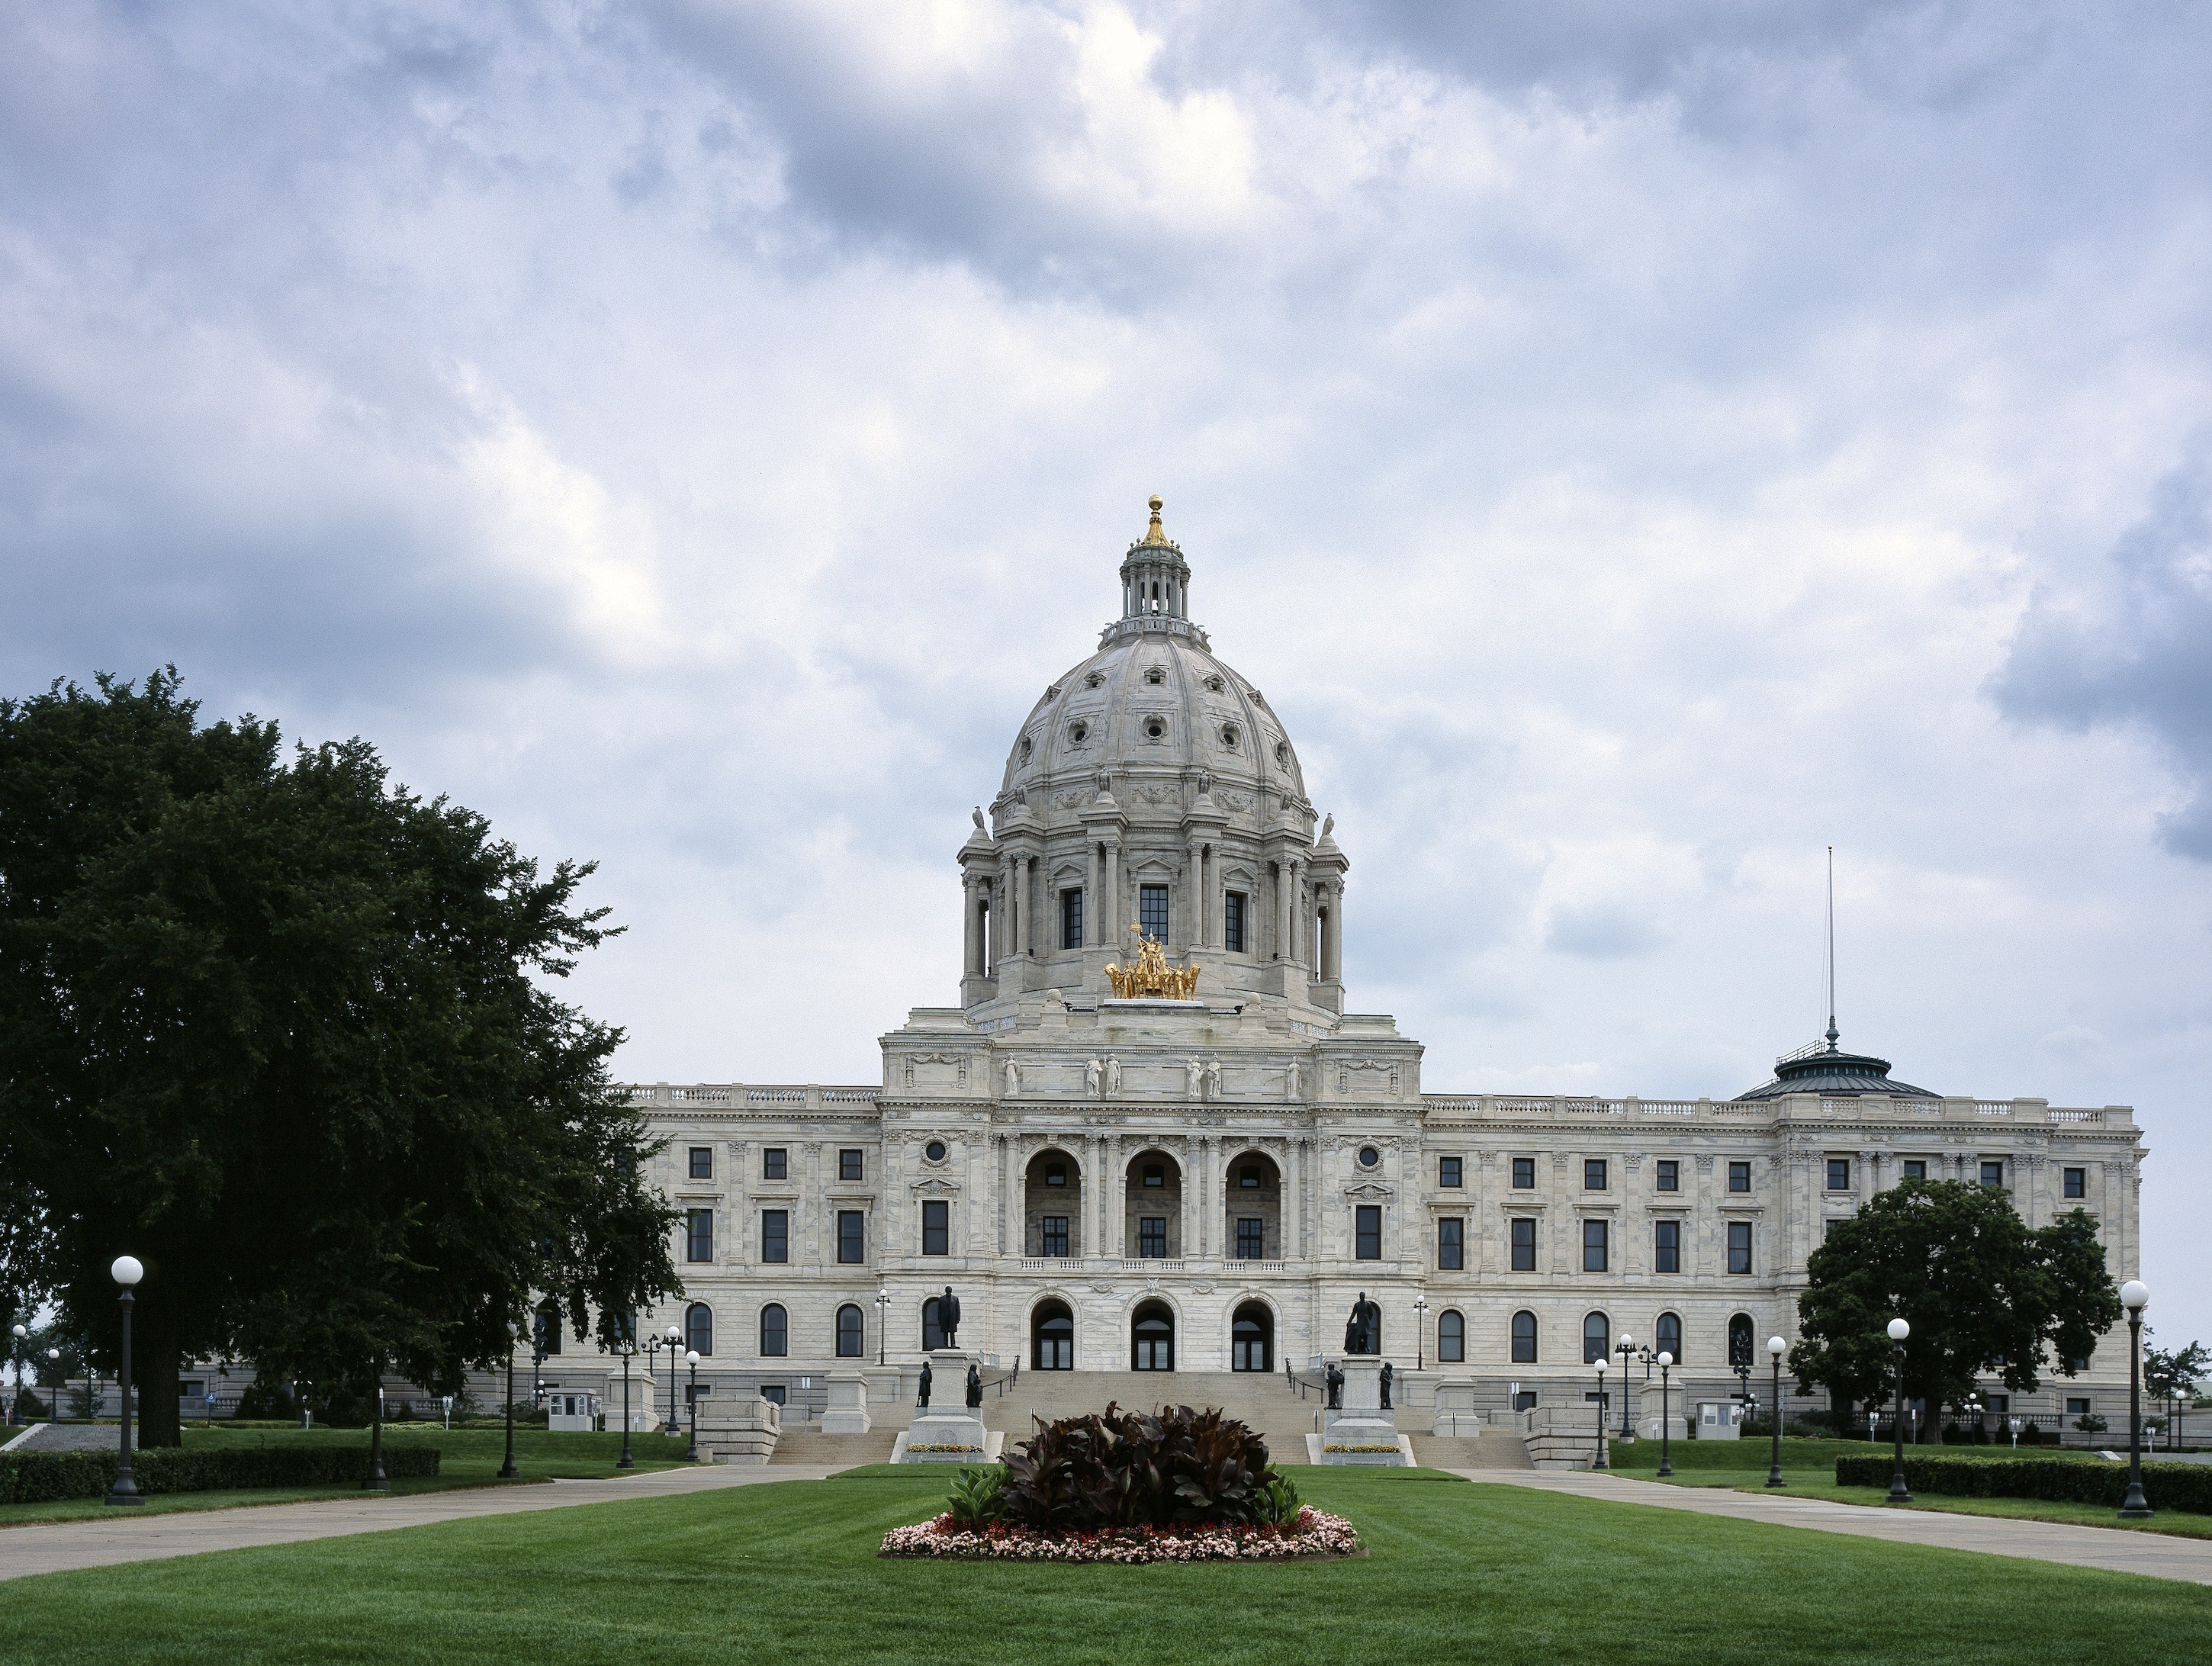
architecture, sky, building, chateau, palace, landmark, place of worship, capitol building, clouds, monastery, government, dome, estate, minnesota, stately home, st paul